2017 ATP Finals

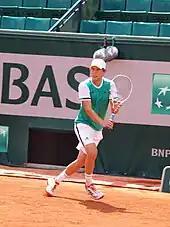
Thiem reached a career high of number 4 in the world.

Dominic Thiem began the year with quarterfinal showings at the Brisbane International and Apia International Sydney, losing eventual winner Grigor Dimitrov and finalist Dan Evans, respectively. At the Australian Open, Thiem fell once again to David Goffin as in the previous year, this time in the fourth round. After defeat in his first match at the Sofia Open to Nikoloz Basilashvili, Thiem headed to the Rotterdam Open but was surprisingly defeated in the quarterfinals by Pierre-Hugues Herbert. At the Rio Open. Thiem reached his first final of the year, and claimed his eighth title defeating Pablo Carreño Busta in the final. At the Abierto Mexicano Telcel, as the defending champion, his run was ended by Sam Querrey in the quarterfinals. Thiem then headed to the Indian Wells Masters for the first Masters 1000 event of the year. In the quarter-finals, he met Stan Wawrinka, but Thiem would miss out on a first Masters 1000 semi-final, losing a final set tie-breaker. After losing his opening round match at the Miami Masters to Borna Ćorić, and second round exit at the Monte Carlo Rolex Masters to Goffin, he made his 12th ATP tour final, and second of the year, in Barcelona Open losing to Rafael Nadal in two sets. At the Mutua Madrid Open, Thiem for the second tournament in a row faced Nadal in the final but lost once again. However at the Italian Open, he finally upset Nadal in the quarterfinals, before falling to Novak Djokovic in the Semifinals. At the French Open, he reached his second French Open semifinal in a row but lost once again to eventual champion Nadal in straight sets.